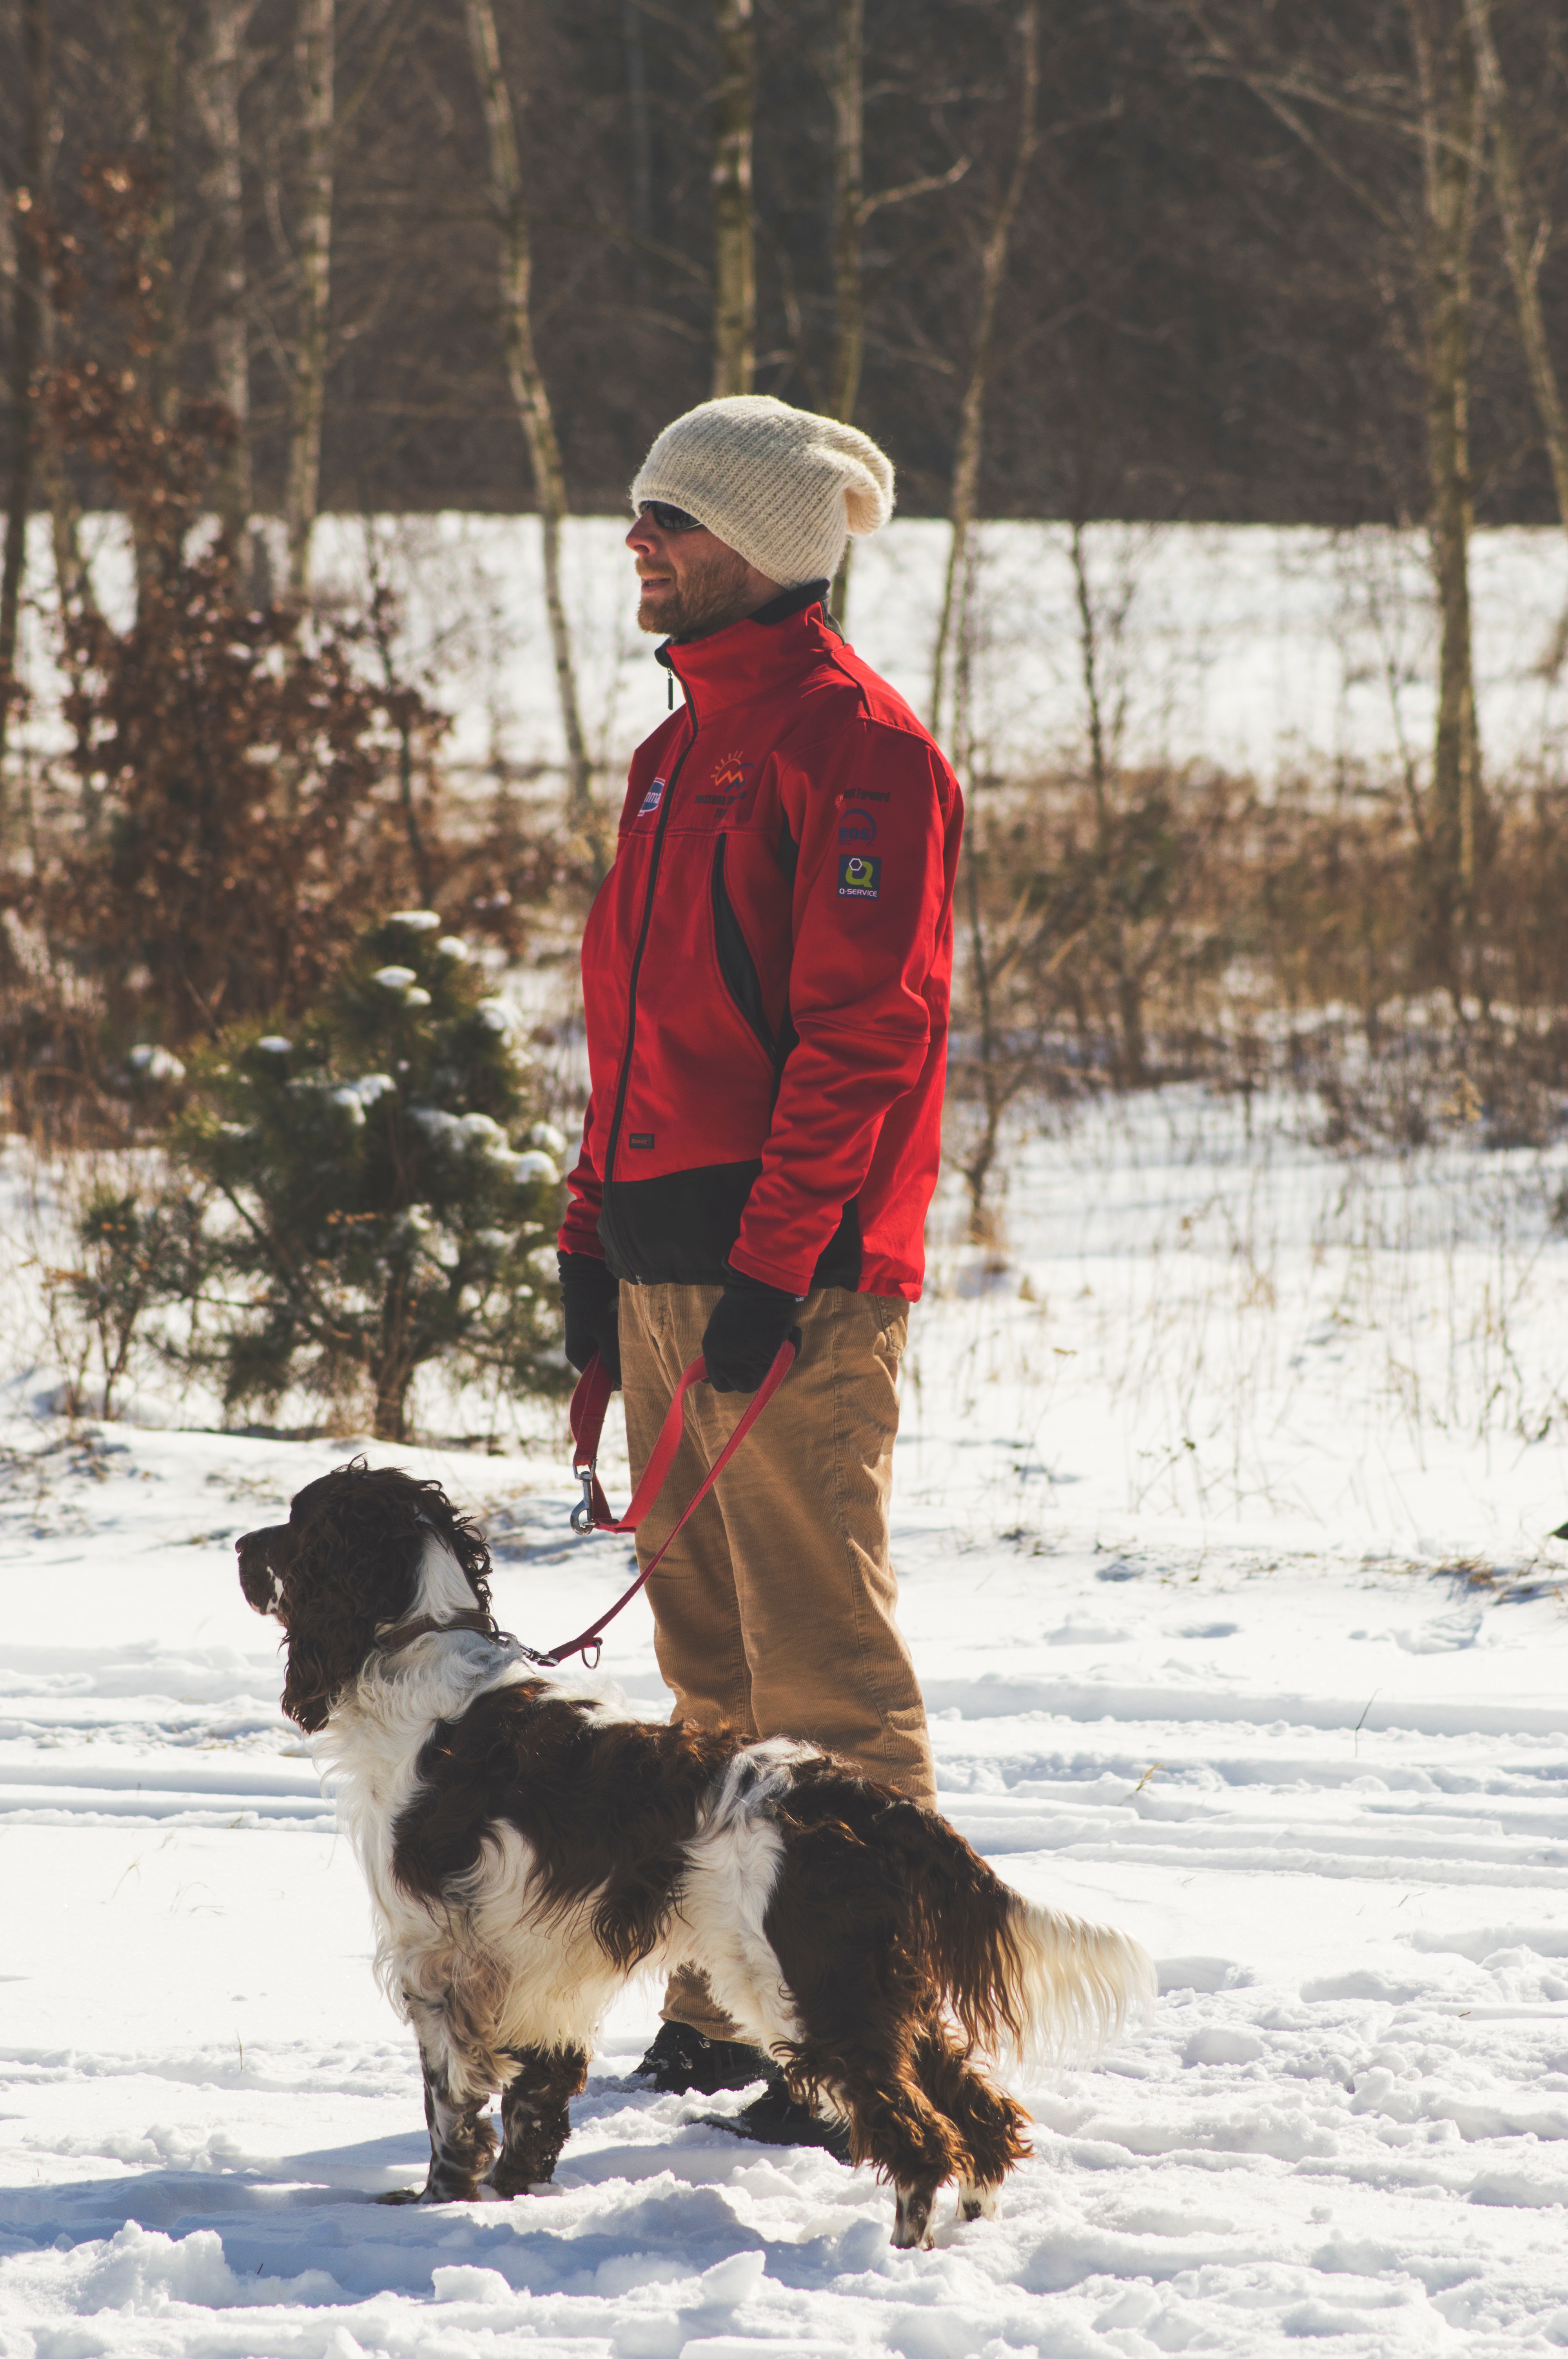
mammal, dog, vertebrate, canidae, dog breed, carnivore, snow, winter, stabyhoun, sporting group, large m nsterl nder, hunting dog, dog walking, Field trial, small m nsterl nder